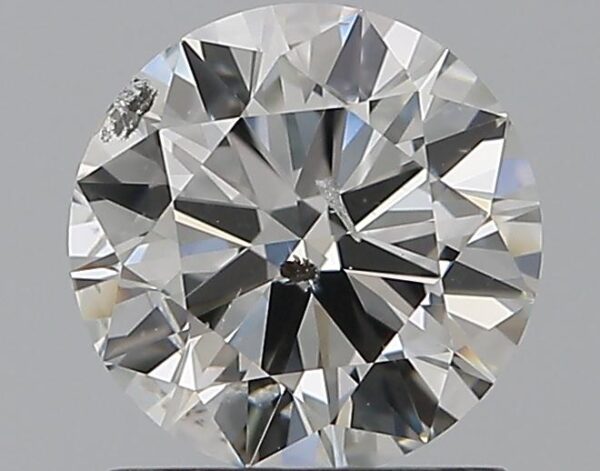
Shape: round
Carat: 1
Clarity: SI2
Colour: G
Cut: EX
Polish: EX
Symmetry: EX
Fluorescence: N
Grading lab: IGI
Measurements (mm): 6.49 x 6.46 x 3.84